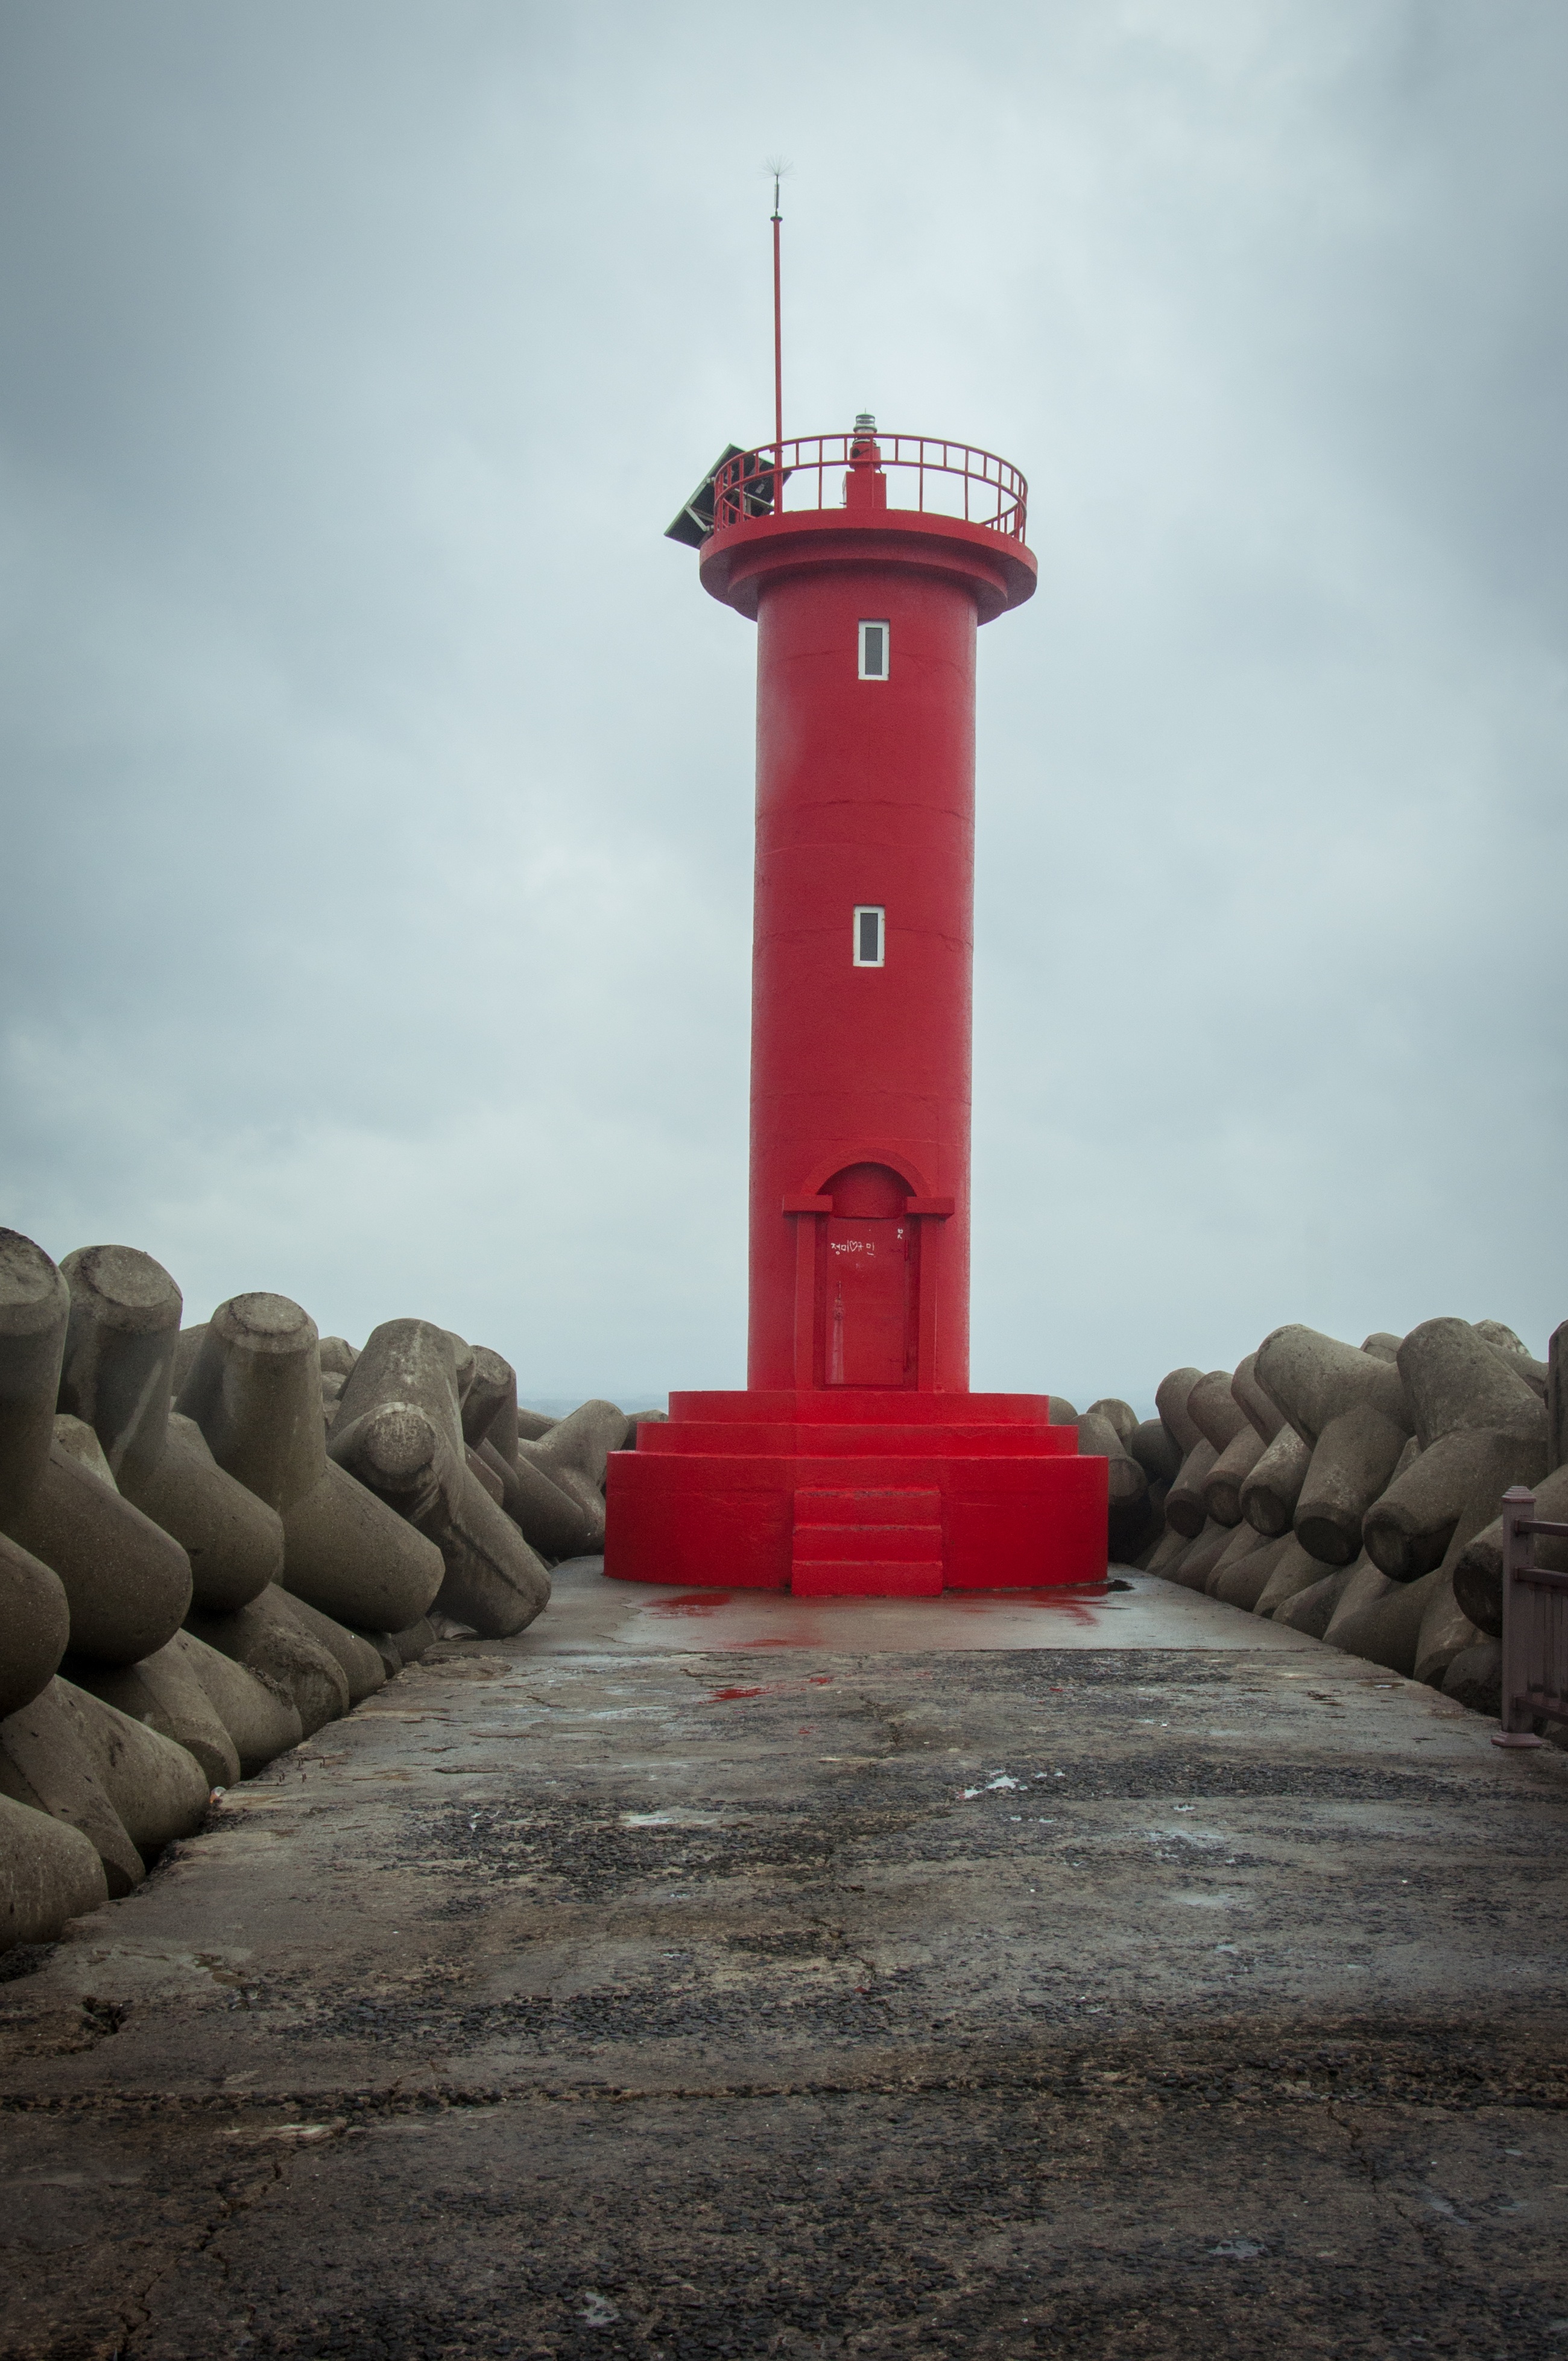
sea, coast, lighthouse, red, tower